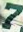
Number: 7